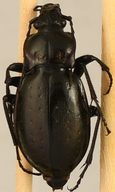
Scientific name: Carabus nemoralis nemoralis
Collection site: University of Notre Dame Environmental Research Center NEON (UNDE), plot UNDE_012